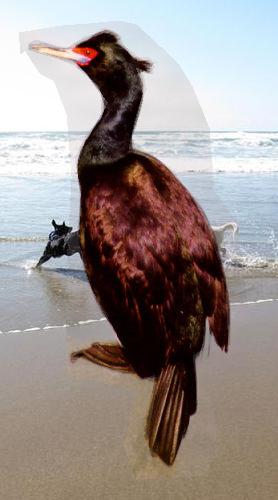
Bird species: Red_faced_Cormorant
Bird type: waterbird
Background: water